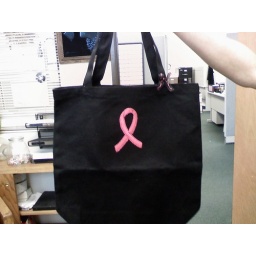
Hand-embroidered pink ribbon on black canvas tote bag. Ribbon pattern by me.